DR 18 201

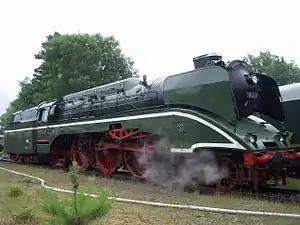
18 201 in June 2007

The German express locomotive, number 18 201 of the Deutsche Reichsbahn in East Germany, appeared in 1960–61 at Meiningen Steam Locomotive Works as a conversion of the Henschel-Wegmann train locomotive 61 002, the tender from 44 468 and parts of H 45 024 and Class 41. It is the fastest operational steam locomotive in the world.